Merbein South

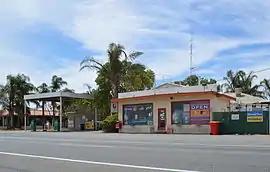
General store

Merbein South is a locality in Victoria, Australia, located approximately from Mildura. At the 2016 census, Merbein South had a population of 405.